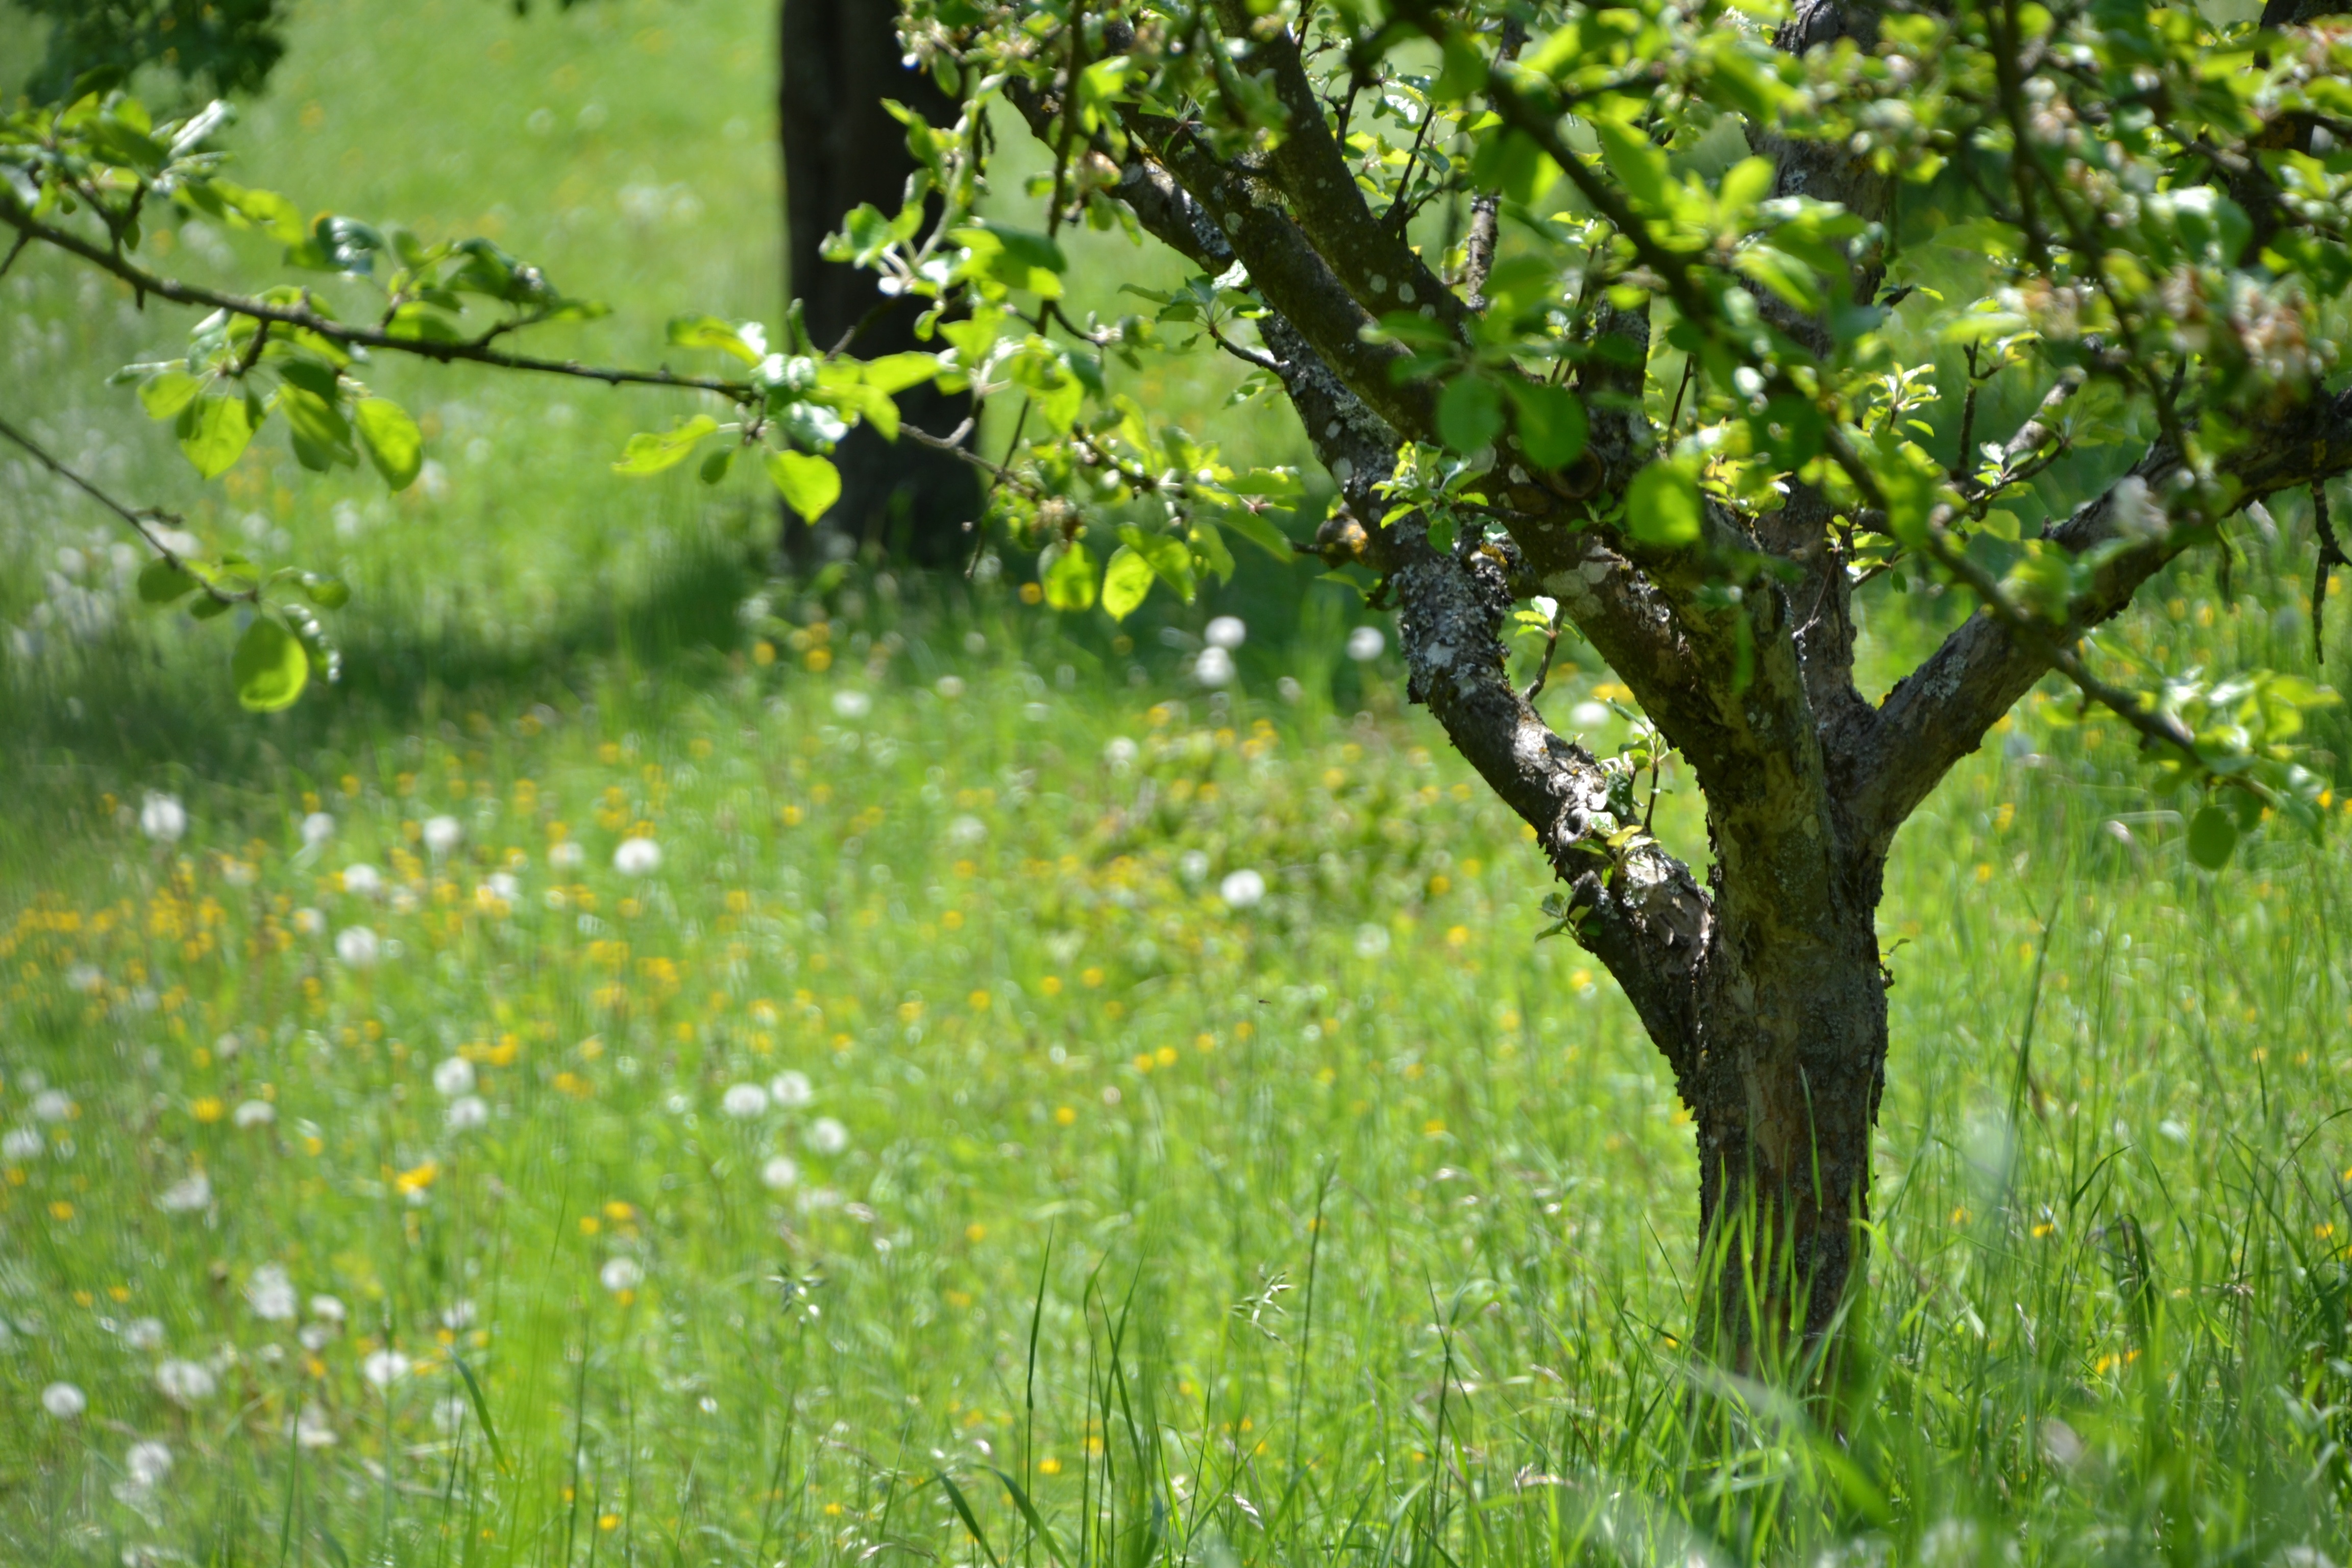
landscape, tree, nature, forest, grass, branch, plant, lawn, meadow, sunlight, leaf, flower, wildlife, green, produce, autumn, flora, shrub, fruit tree, deciduous, woodland, habitat, ecosystem, flowering plant, natural environment, grass family, woody plant, land plant